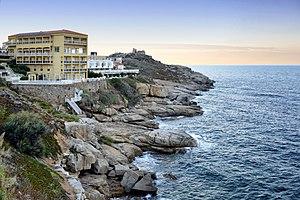
Calvi est une commune française située dans la circonscription départementale de la Haute-Corse et le territoire de la collectivité de Corse. Bâtie dans le golfe du même nom, elle se trouve au nord-ouest de l'île et constitue avec l'Île-Rousse l'une des deux agglomérations majeures de Balagne.